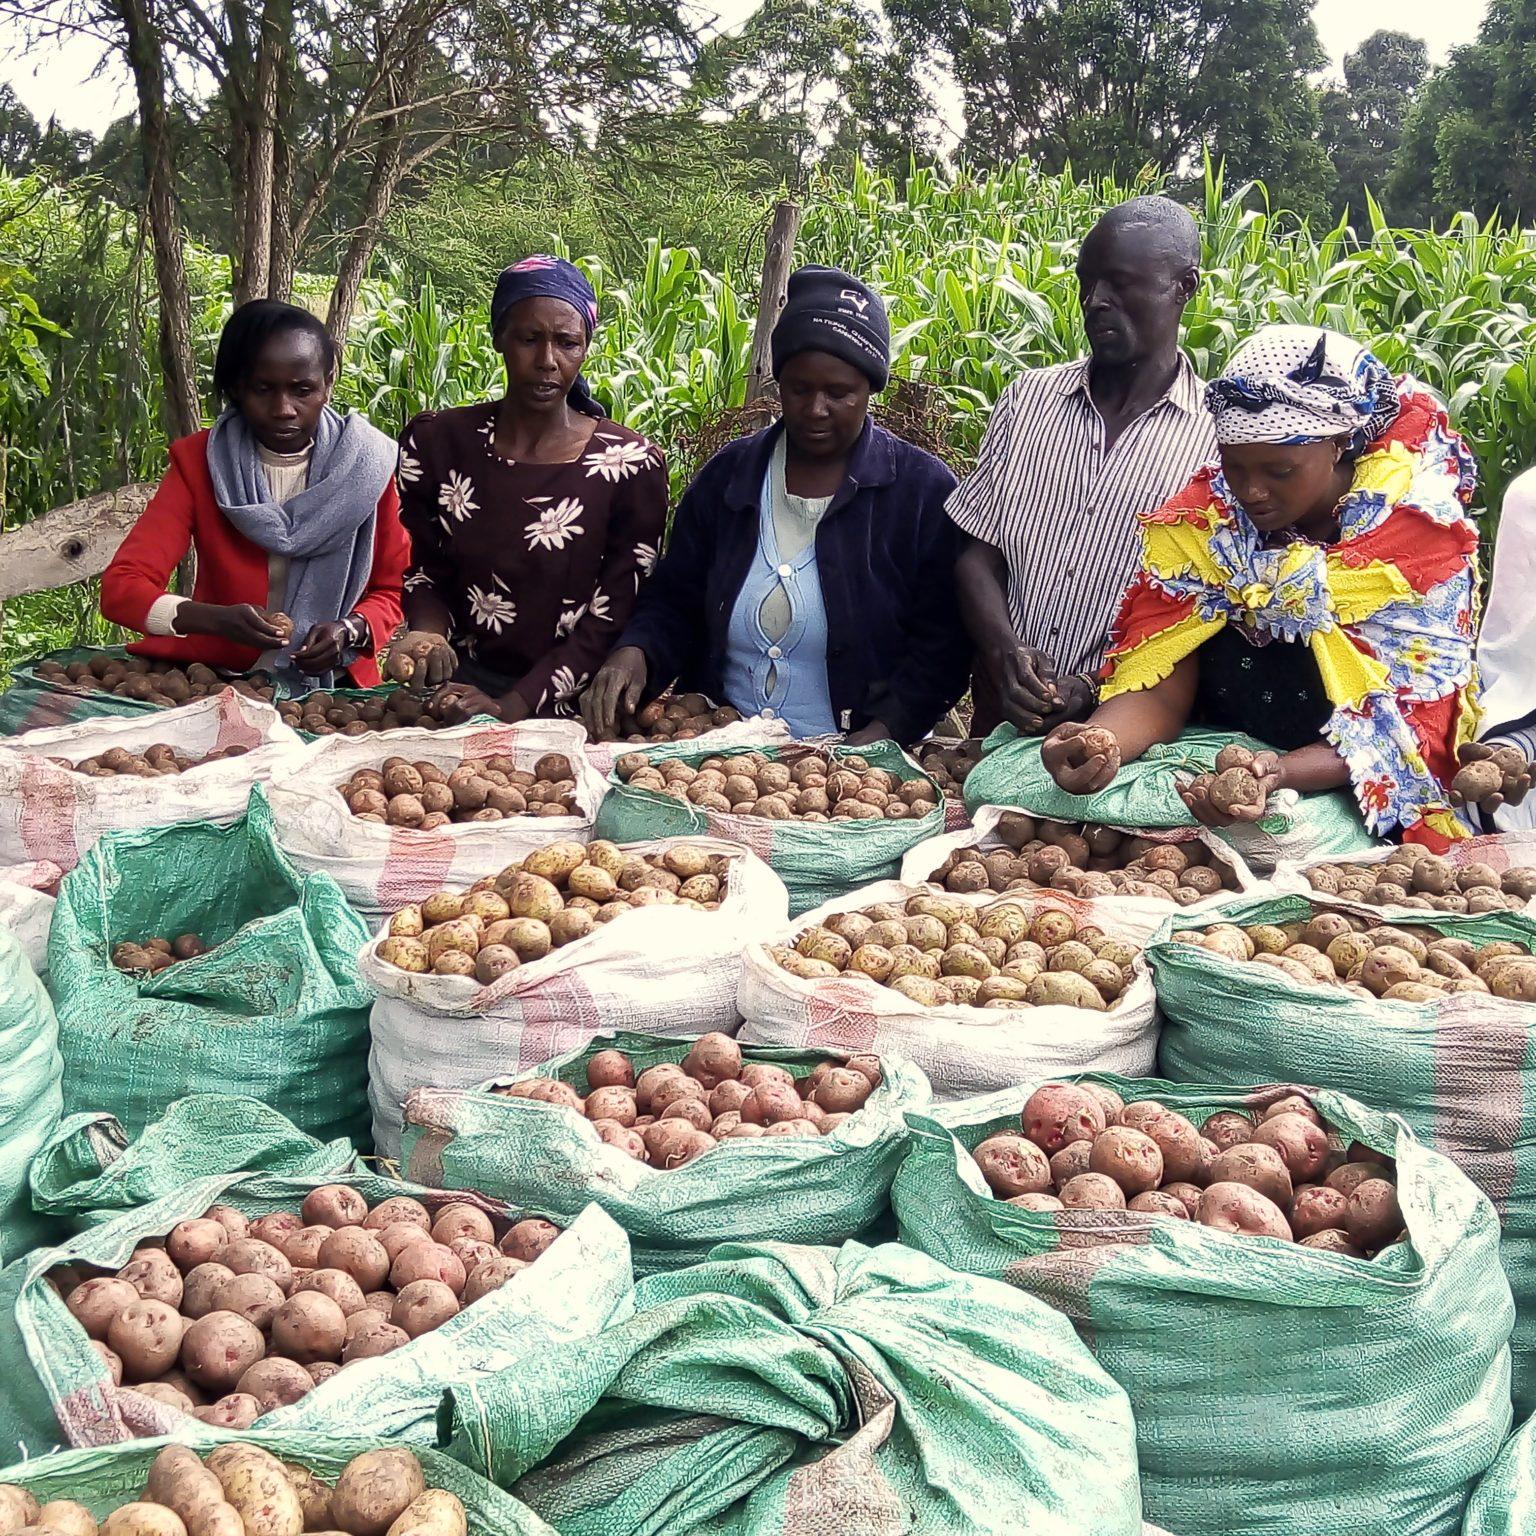
 Sehemu ya pembeni katika shamba, palipolimwa zao la biashara aina ya viazi mbatata, ikiwa imewekewa mifuko ya viroba iliyojazwa zao hilo, na wakulima wamesimama pembeni wakisubiri kusafirisha zao hilo kwenda sokoni kwa ajili ya kuuza.